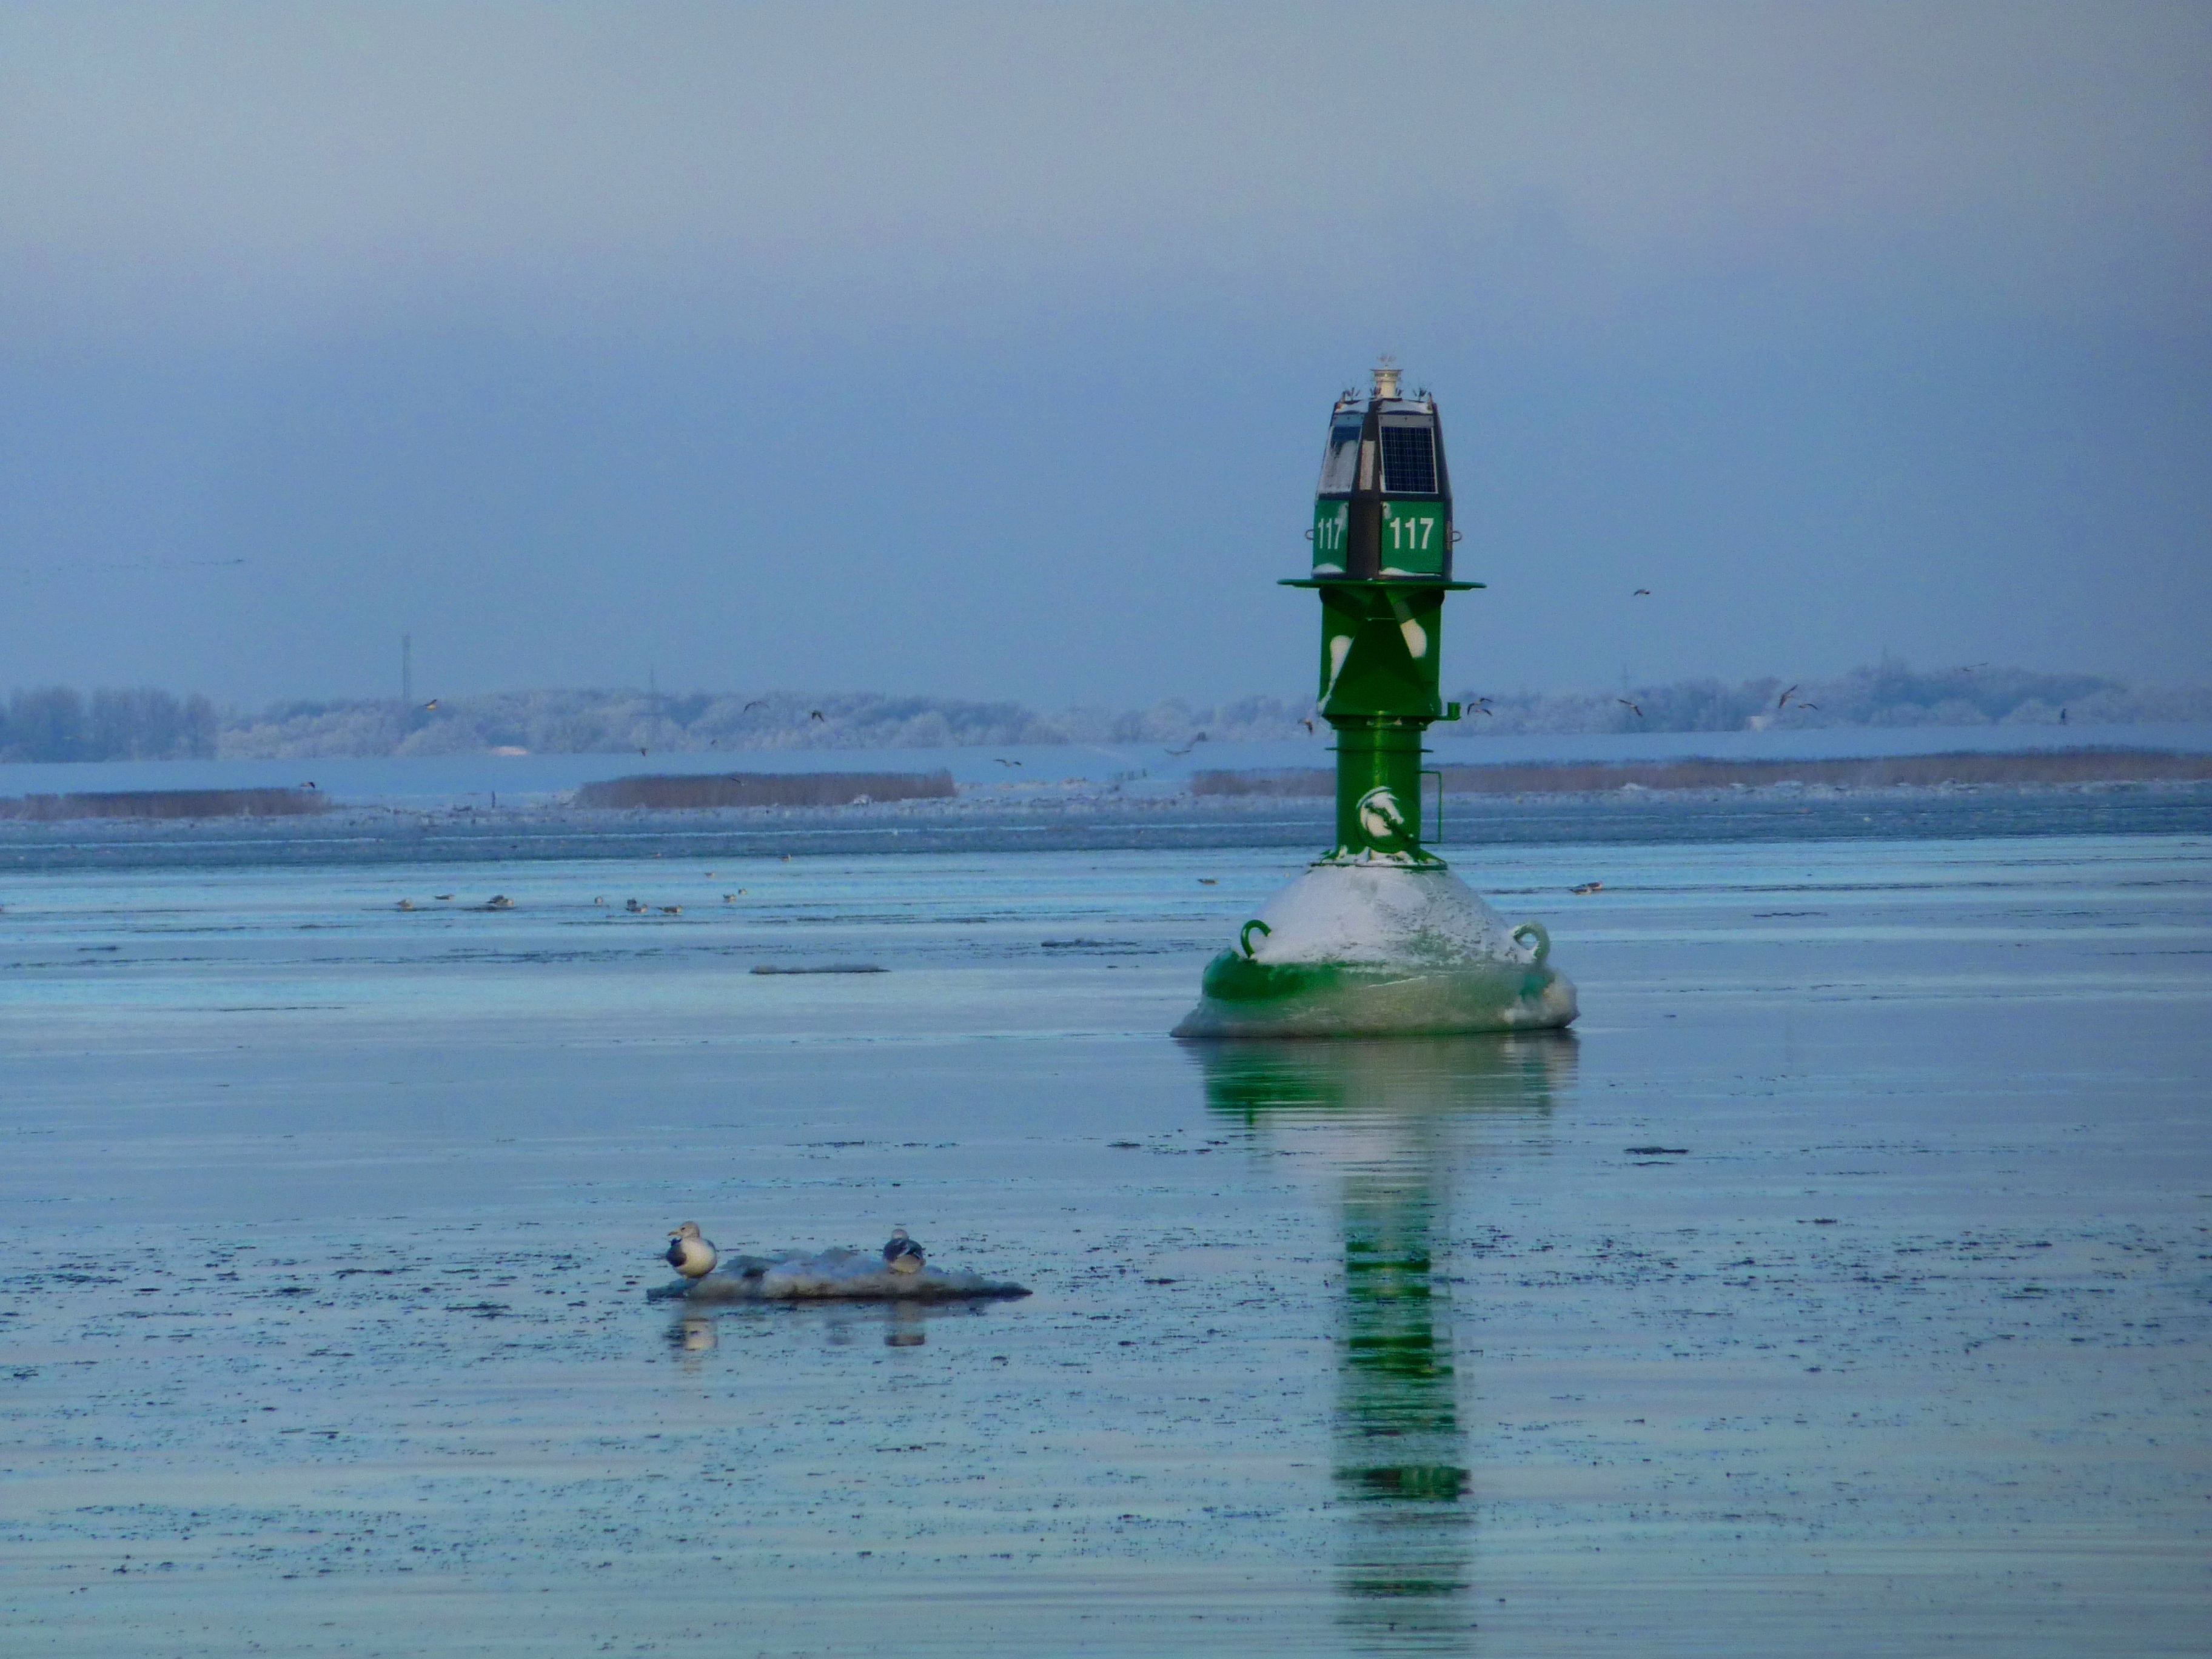
landscape, sea, coast, water, nature, ocean, cold, winter, light, shore, wave, lake, frost, river, ice, green, reflection, tower, shadow, bay, snowy, beacon, arctic, navigation, detail, shipping, maritime, navy, mood, winter dream, wintry, winter forest, winter mood, ton, winter cold, boje